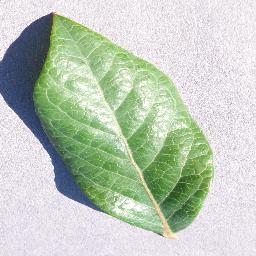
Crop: blueberry
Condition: healthy